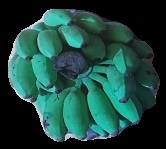
Variety: elakki-bale
Grade: grade3